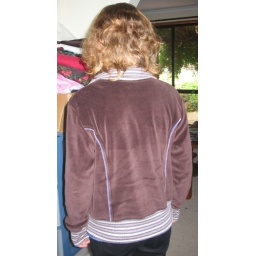
I used a strip of blue velour as piping in the seams. Planning to make some blue velour pants to co-ordinate.